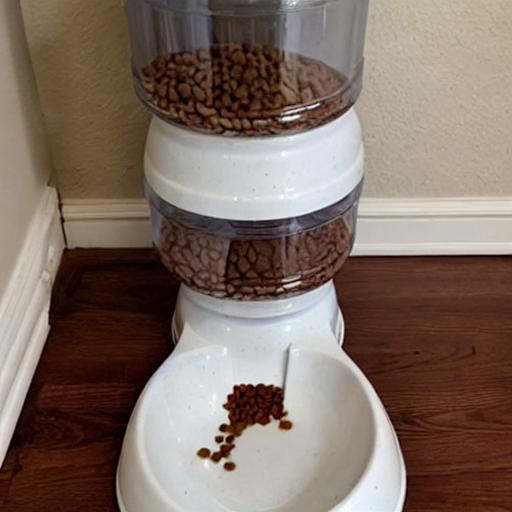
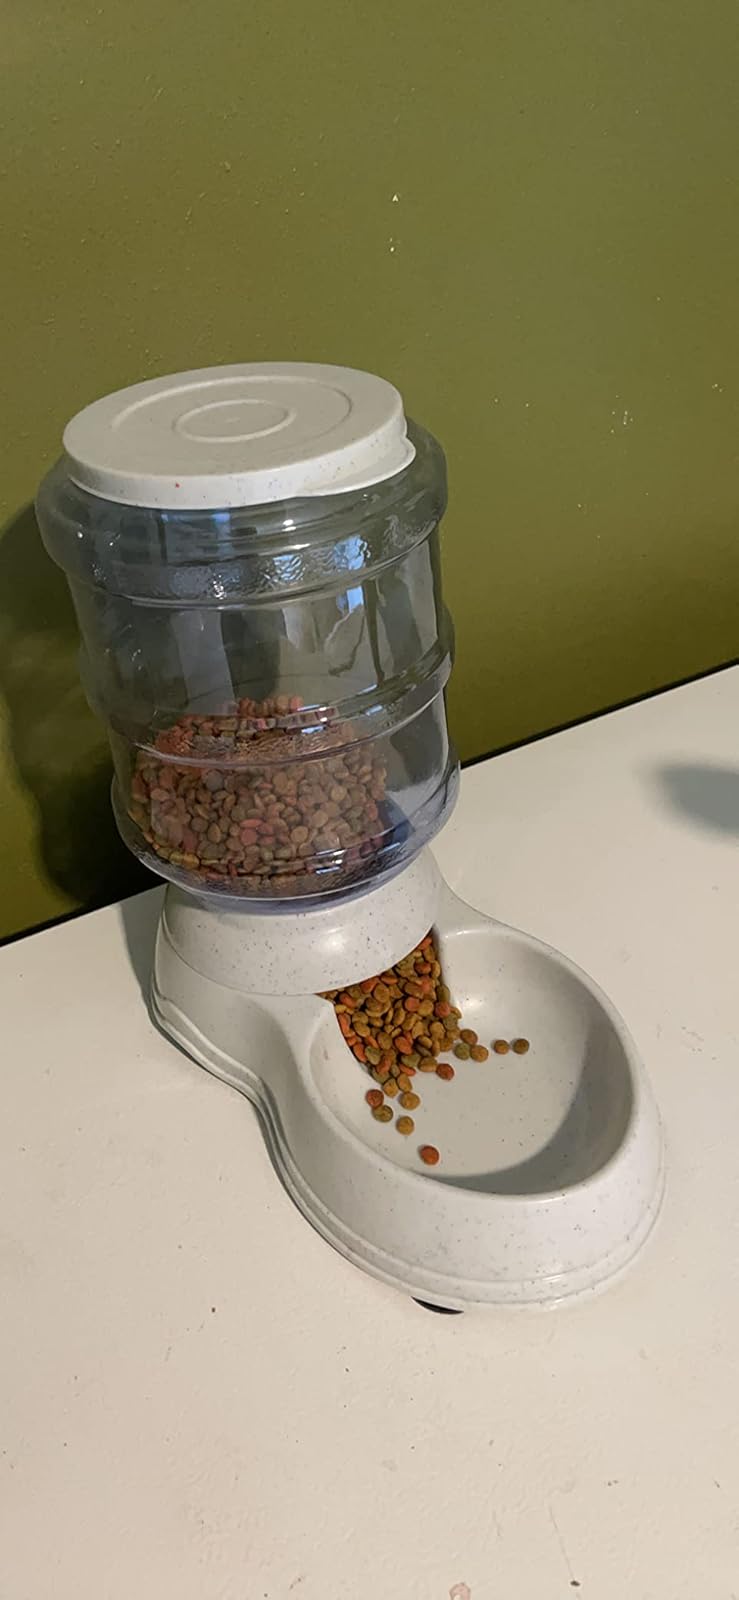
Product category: items_feeder
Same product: no